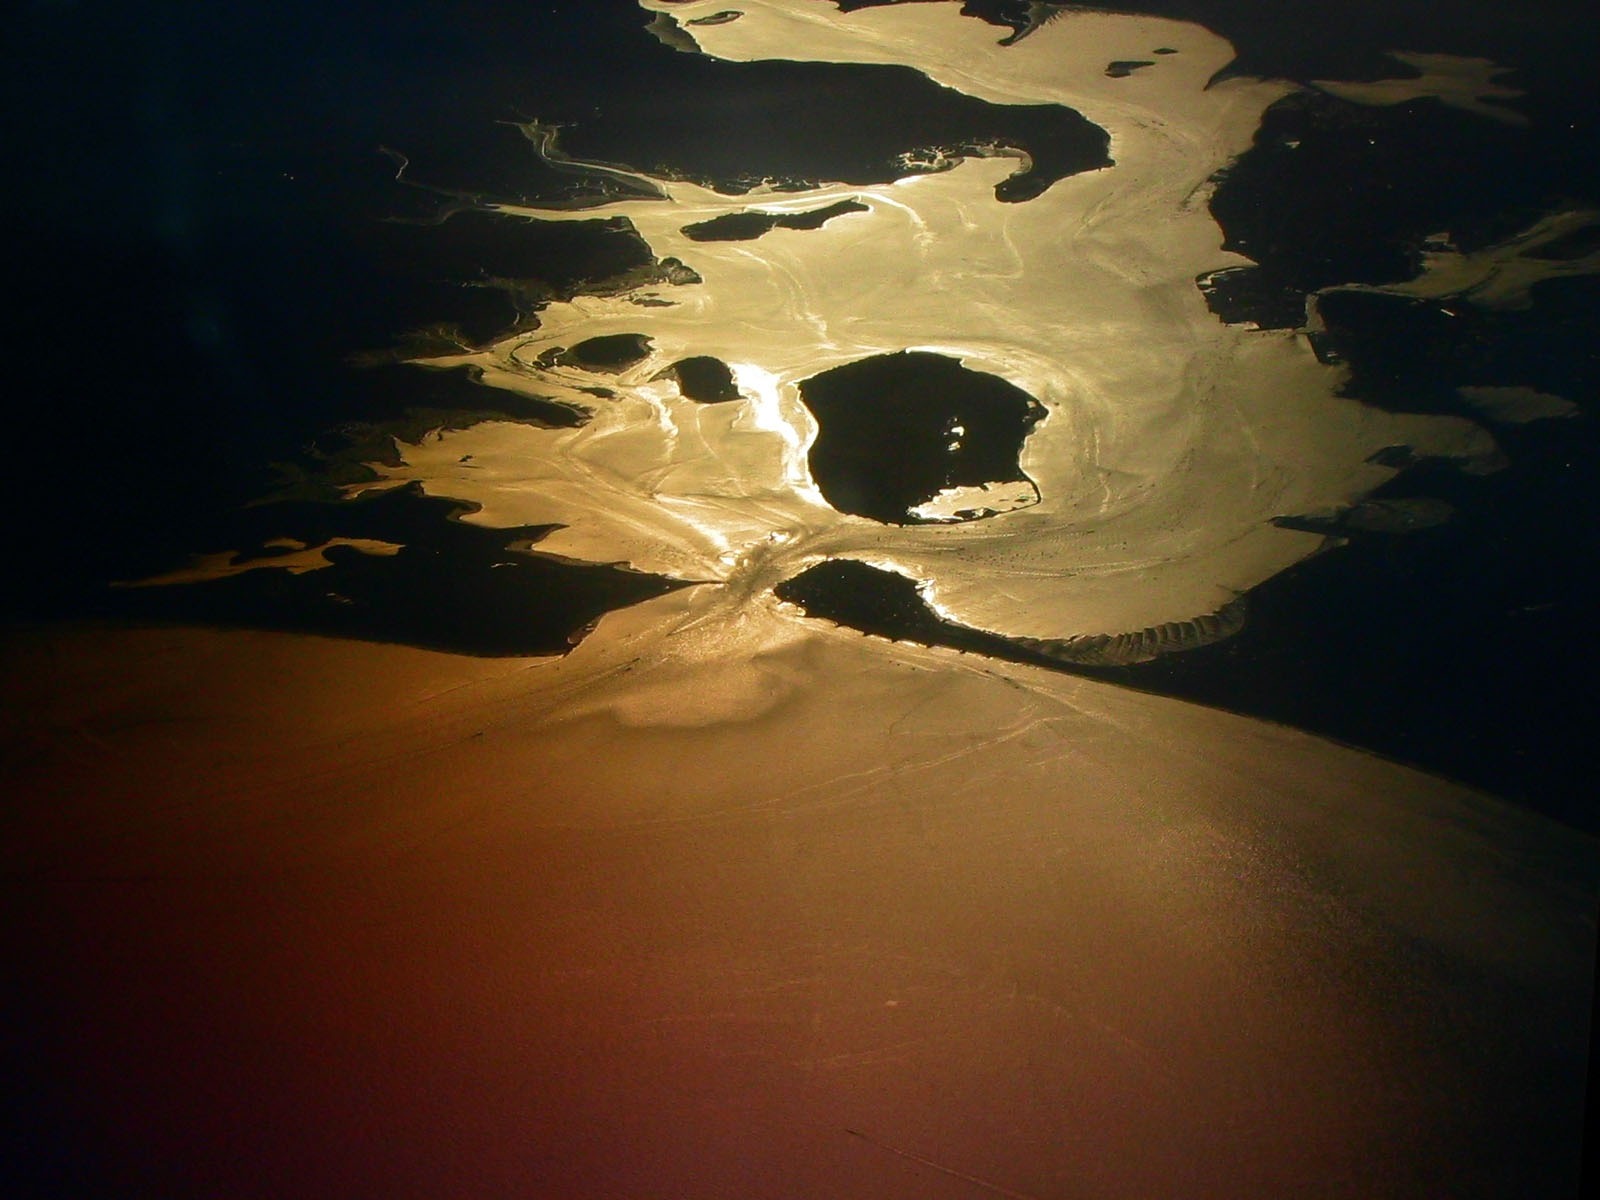
sea, water, ocean, light, cloud, sun, sunset, night, sunlight, wave, dark, orange, reflection, darkness, harbour, set, poole, atmosphere of earth